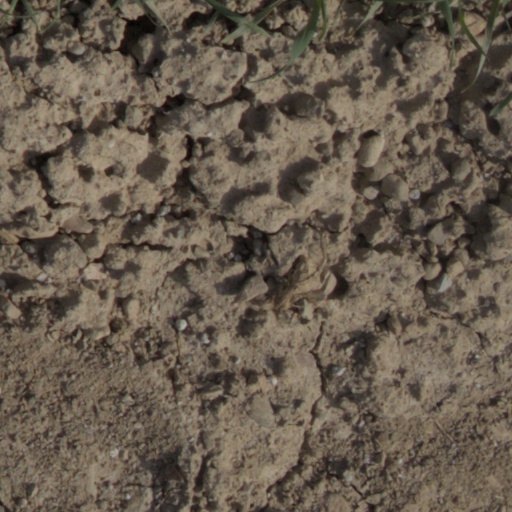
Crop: wheat